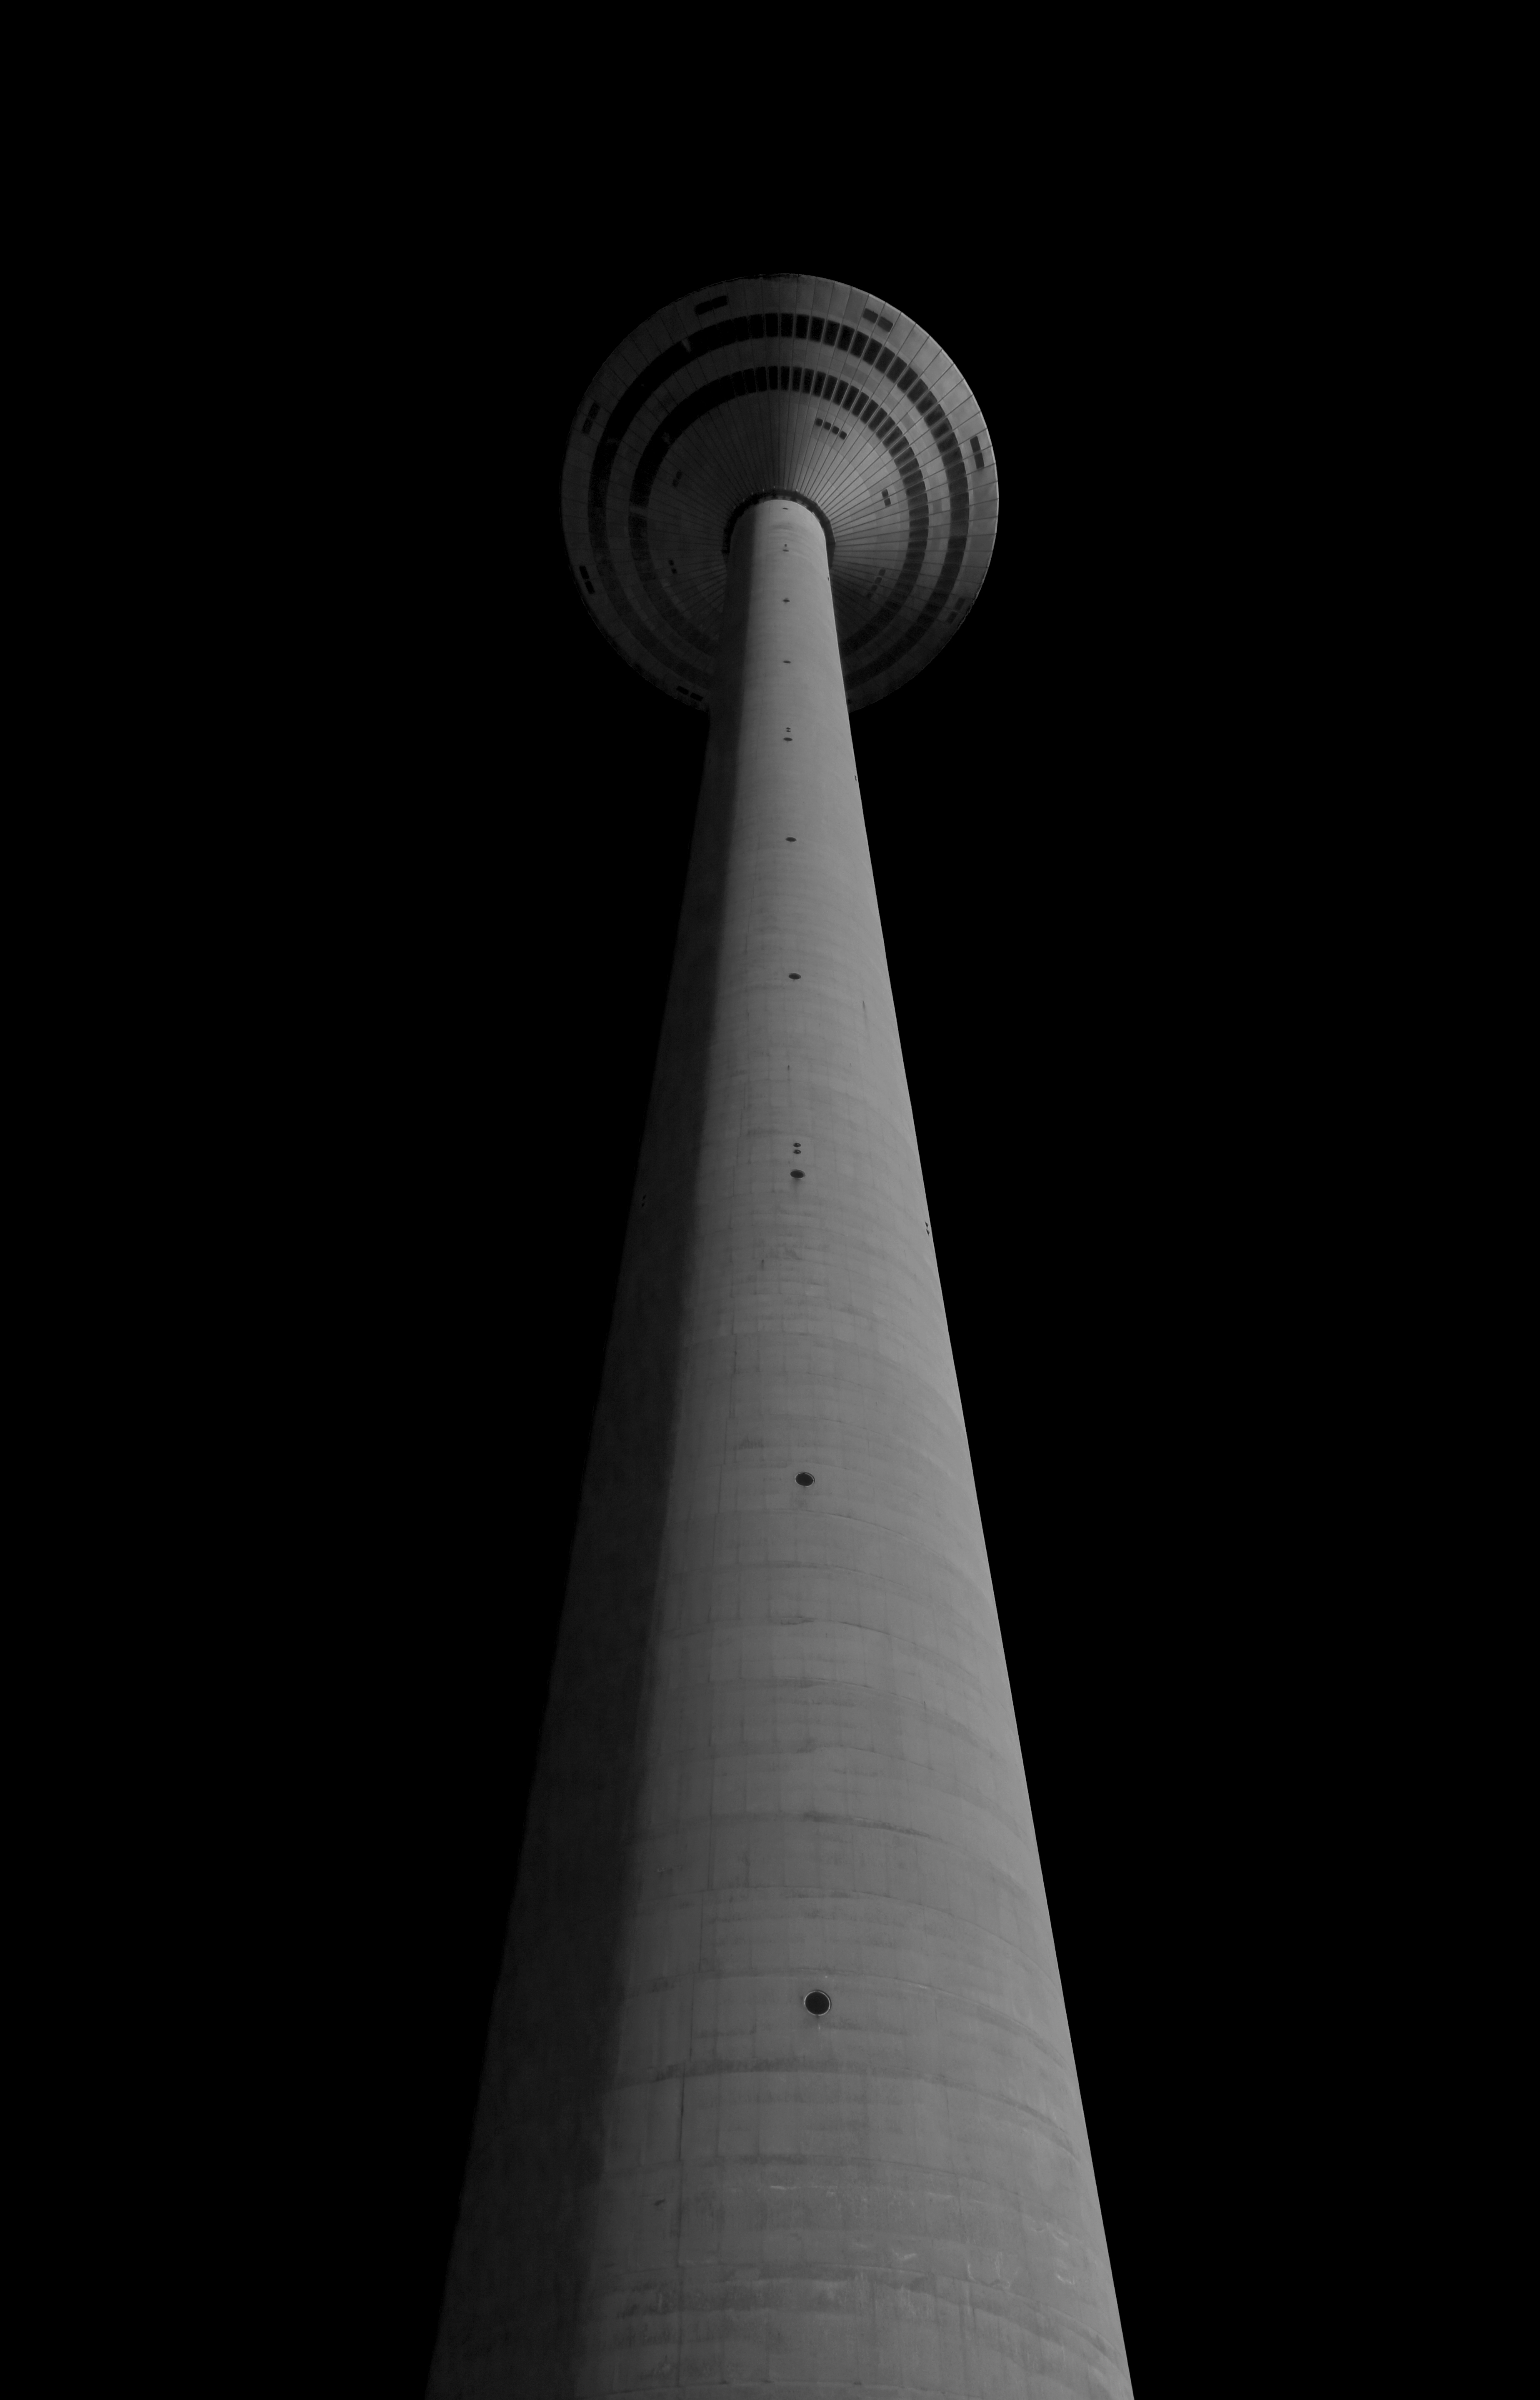
light, abstract, black and white, architecture, structure, sky, spiral, building, skyscraper, europe, line, pillar, column, tower, darkness, black, monochrome, bw, blackandwhite, blackwhite, minimalism, symmetry, turm, noir, europa, germany, deutschland, alemania, allemagne, sw, schwarzweiss, deutsch, schwarzweis, german, gebude, shape, saule, himmel, frankfurtmain, frankfurtammain, frankfurtam, frankfurtamain, francfort, germania, hesse, hassia, hessen, einfarbig, stdtisch, twartwit, architektur, abstrakt, minimalismus, fernsehturm, schwarzerhintergrund, frankfurt, monochrome photography